Vatican City

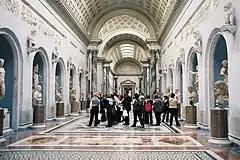
Vatican Museums' "New Wing", built by Raffaele Stern (1774–1820)

Legislative functions are administered by the pope, but are also delegated to the Pontifical Commission for Vatican City State, led by the president of the Pontifical Commission for Vatican City State. Its members are cardinals appointed by the pope for terms of five years. and must be published in a special appendix of the "Acta Apostolicae Sedis".